Konstantin Vaginov

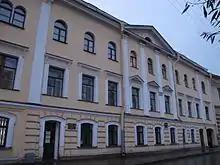
Griboedov Canal Embankment, No. 105. Vaginov lived here in 1920—1934.

Vaginov wrote his earliest poetry when he was a teenager, and his first collection, "Journey to Chaos", was published in 1921. Other collections were published in 1926 and 1931. His first prose works, "The Monastery of Our Lord Apollo" and "The Star of Bethlehem," were published in 1922. Vaginov's first novel, "Kozlinaya Pesn"' (literally "Goat Song," but also translated into English as "[The Tower]" and "Satyr Chorus," was written between 1925 and 1927. The novel is based on the intellectual circle grouped around the philosopher and literary theorist Mikhail Bakhtin. Vaginov completed two other novels, "Works and Days of Svistonov" (1929) and "Bambocciada" (1931). As Vaginov's health declined, he worked on a fourth novel, "Harpagoniana", which was left incomplete. Shortly before his death, he started work on a novel about the 1905 revolution. The materials for that work were confiscated by the authorities.